John IV Doukas Laskaris

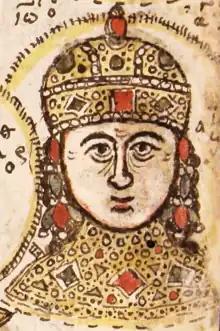
15th-century portrait of John IV (from a 15th-century codex containing a copy of the "Extracts of History" by Joannes Zonaras)

John IV Doukas Laskaris (or Ducas Lascaris) (December 25, 1250 – 1305) was the fourth emperor of the Nicaean Empire from August 16, 1258 to December 25, 1261, one of the Greek successor states formed after the Sack of Constantinople by the Roman Catholics during the Fourth Crusade. He was the last emperor from the prominent Laskarid dynasty and the last to only rule Nicaea before the Reconquest of Constantinople by his successor in 1261.